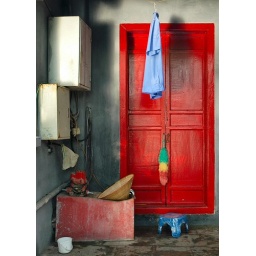
A brightly painted door on a temple on Hoan Kiem lake in Hanoi.